Tetraneuris herbacea

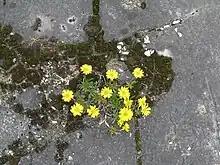

"Tetraneuris herbacea" is known from just a few natural and introduced populations. In Ontario there are about 20 populations all located at the shores of Lake Huron on the Bruce Peninsula and Manitoulin Island. In Ohio, the plant only occurs naturally in Ottawa County, where it can be found at the Lakeside Daisy State Nature Preserve, a protected area named in its honor. There is an introduced population on Kelleys Island, Ohio, as well. In Illinois, naturally occurring lakeside daisies were last seen in 1981, and today the daisies occurring there are introduced populations in nature preserves. In Michigan there is one population in Mackinac County on the Upper Peninsula, which may or may not be naturally occurring.